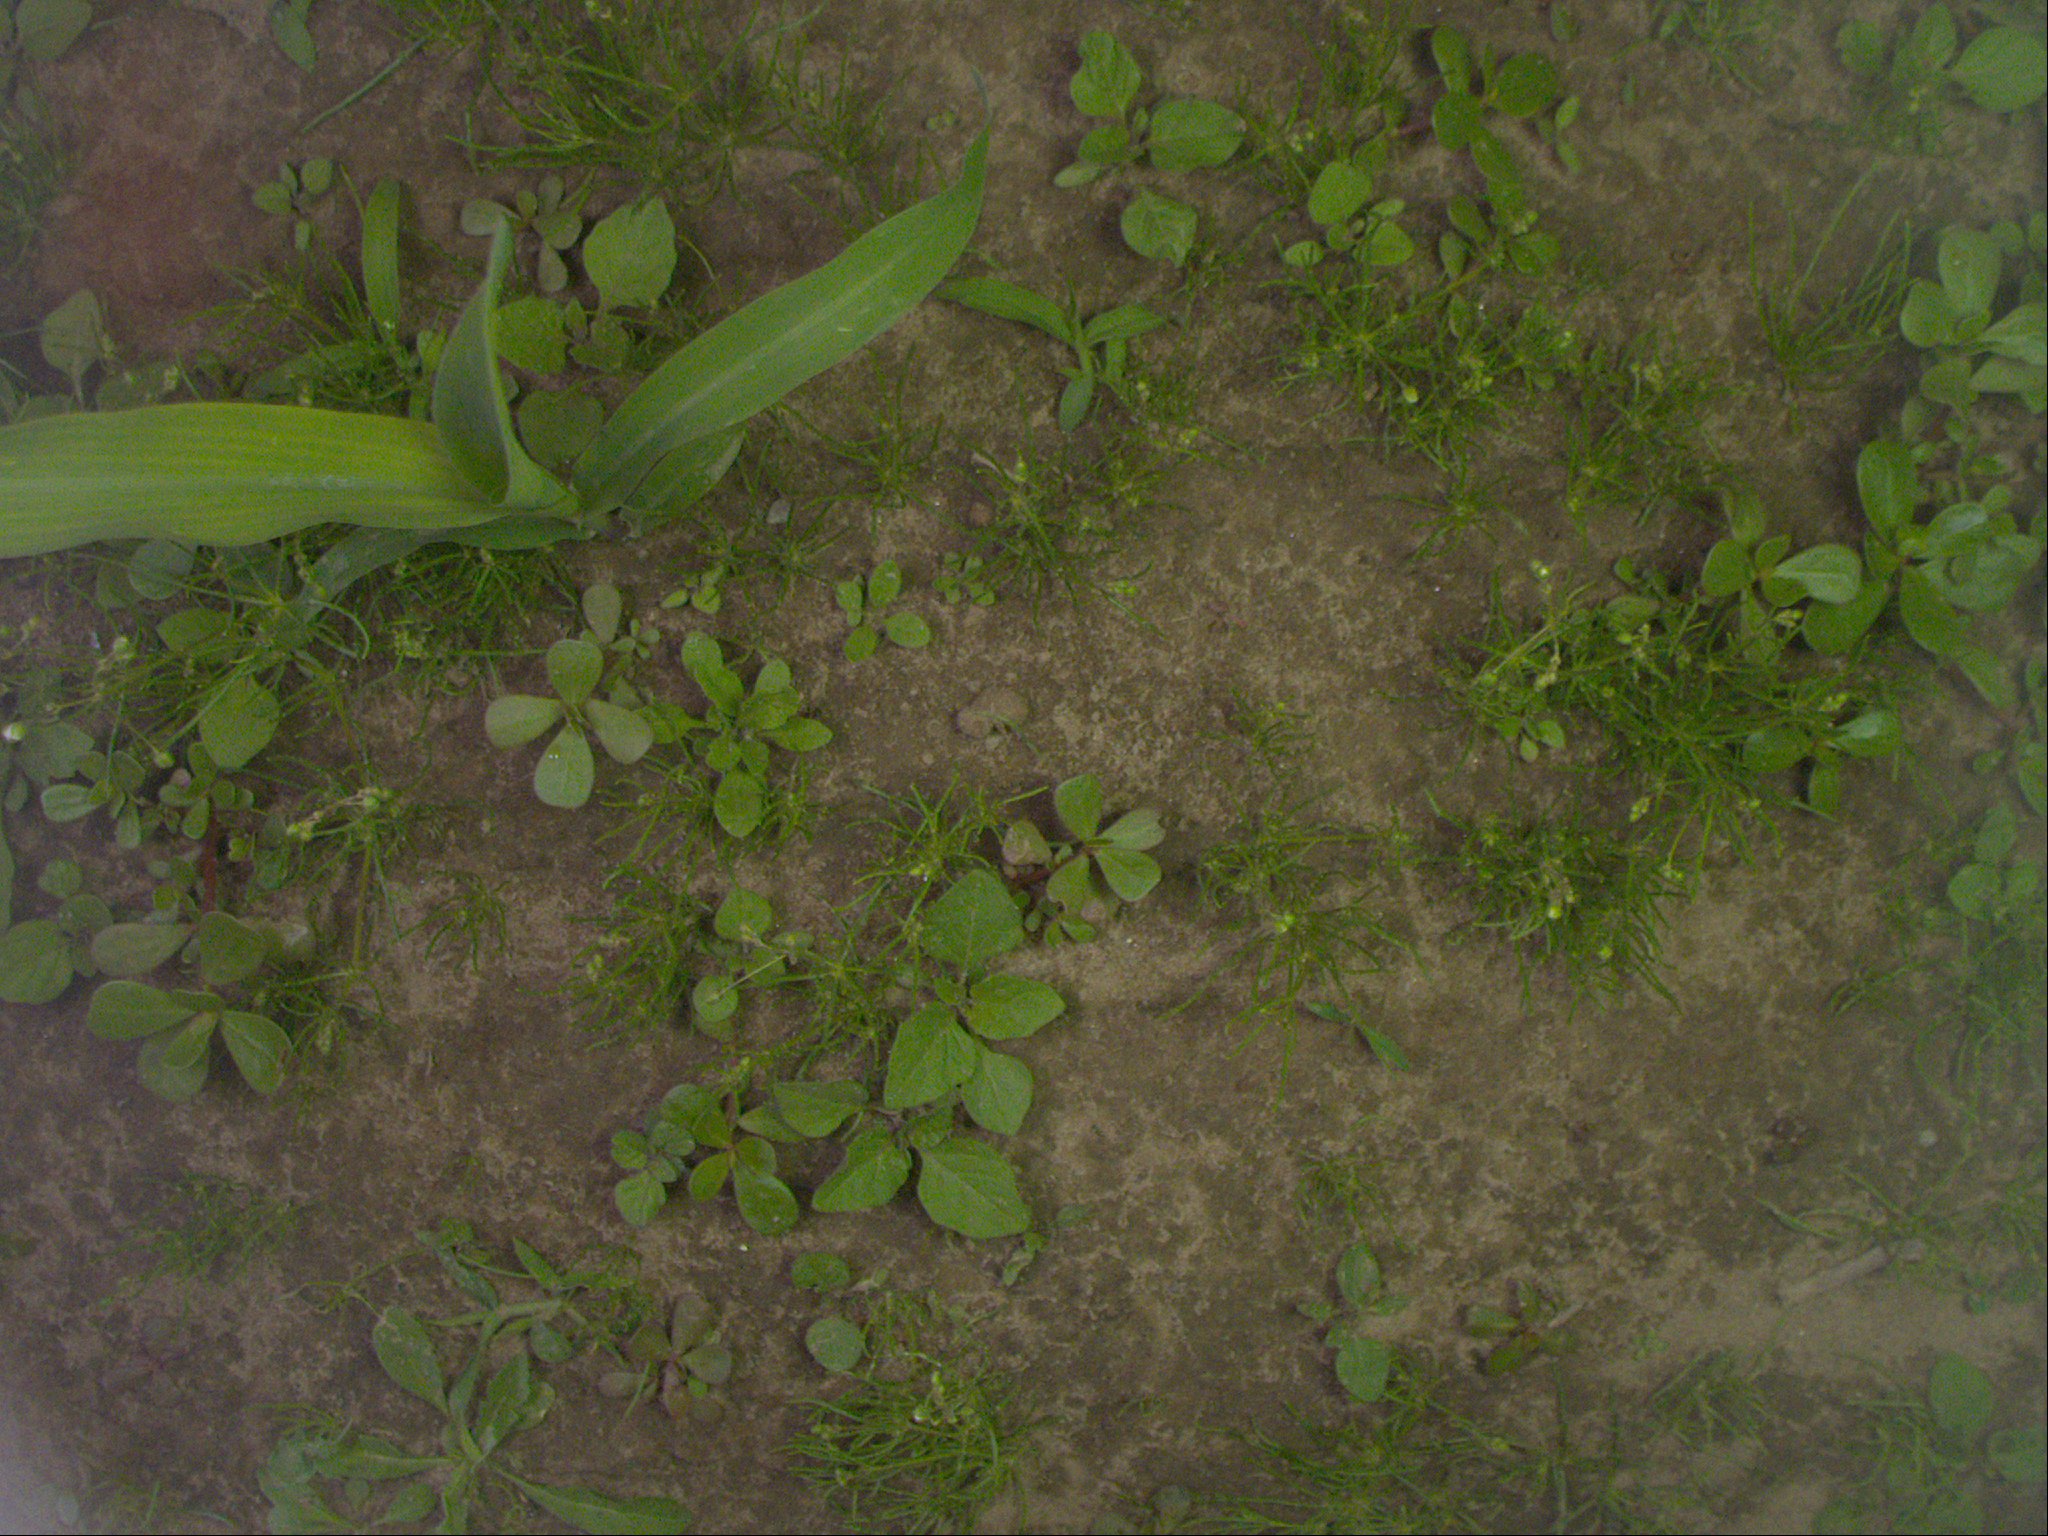
Crop: maize
Objects: maize, stem_maize